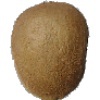
Label: kiwi